Tuzcuoğlu family

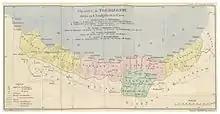

Tuzcuoğlu family was a prominent Ottoman-era family of regional notables ("ayan") from the eastern Black Sea region, particularly active in Western Georgia and the Trabzon Eyalet. The family was known for its military leadership, tax farming ("iltizam"), and participation in local uprisings Against the Ottoman Empire.